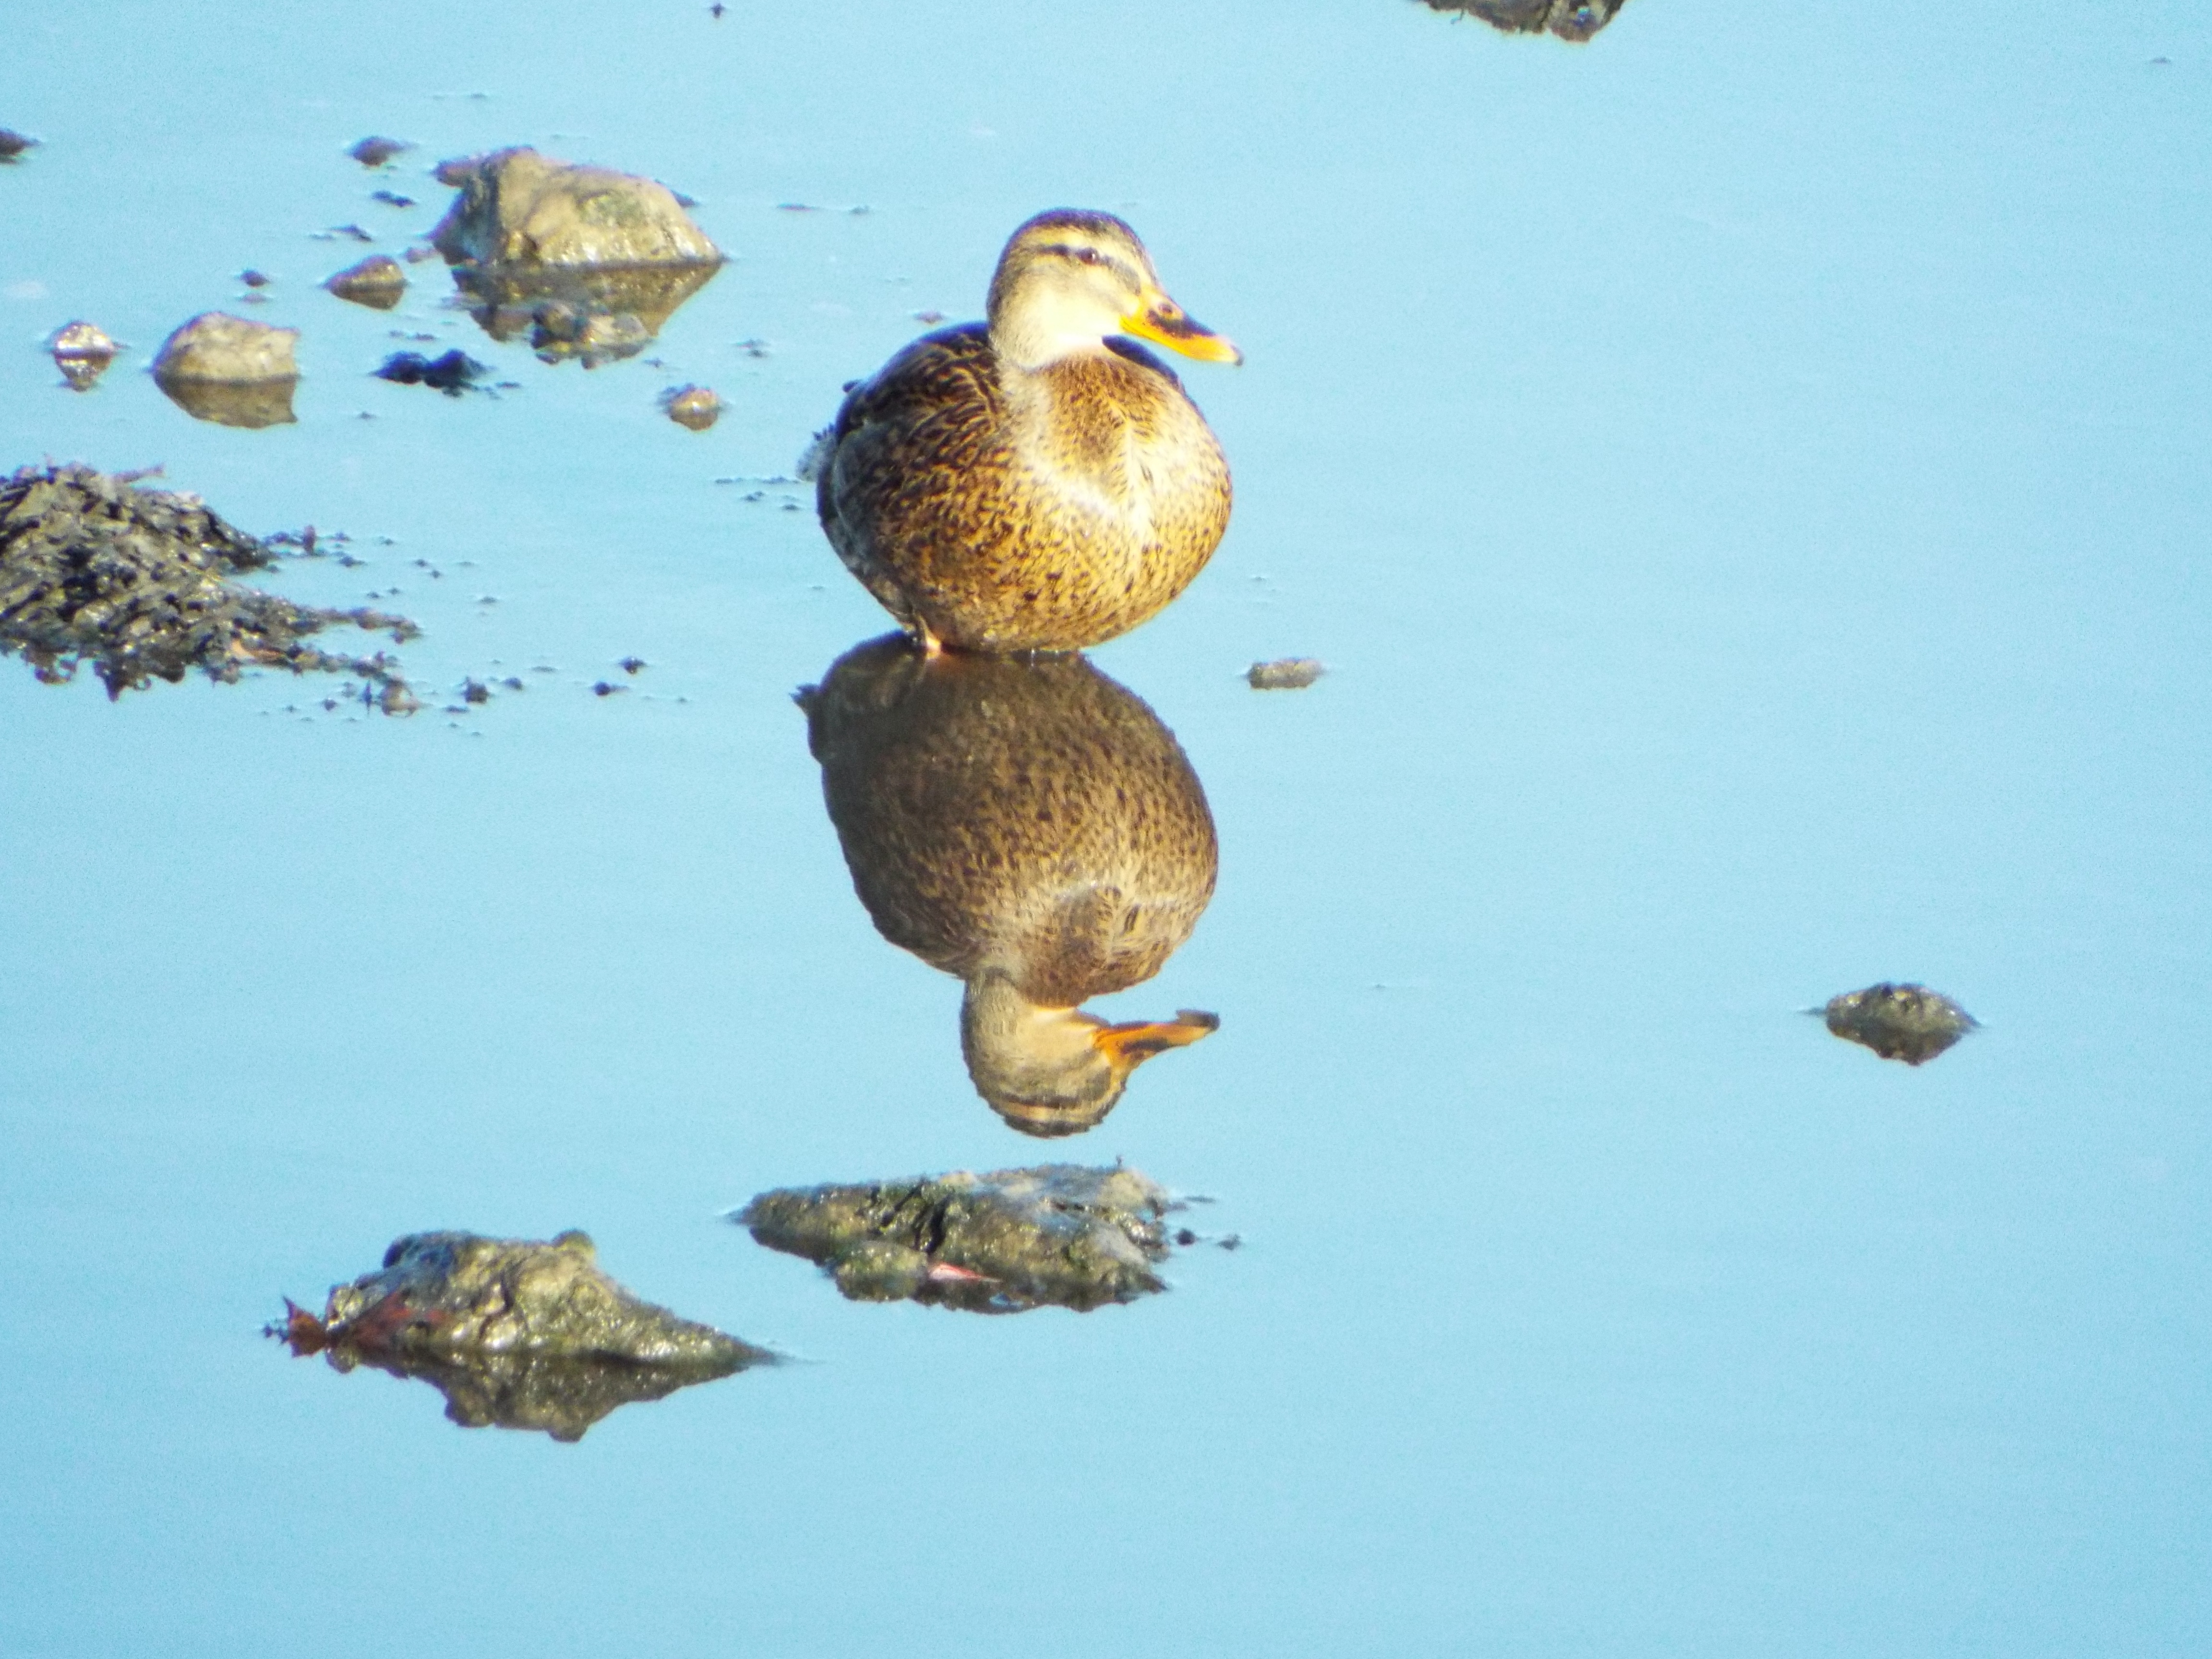
bird, fauna, duck, waterfowl, water bird, ducks geese and swans